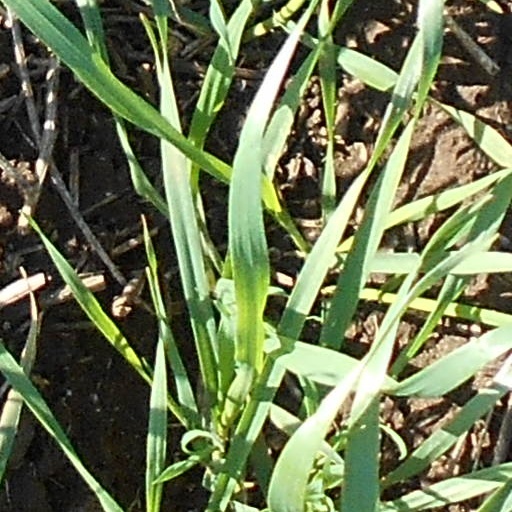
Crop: wheat